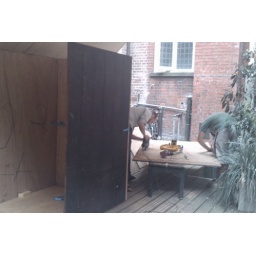
Folk in a Box - building the box in the Courtyard, where the box will be living